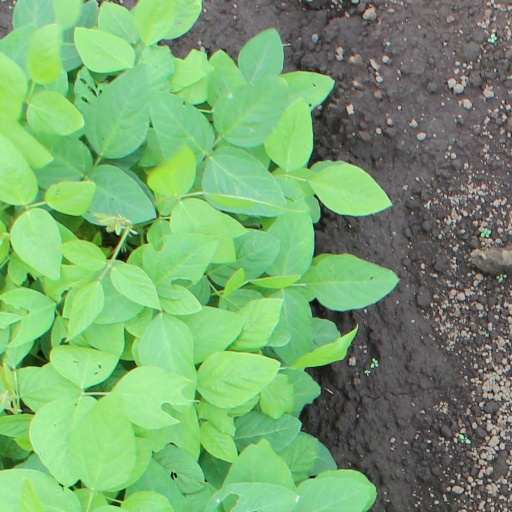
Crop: soybean